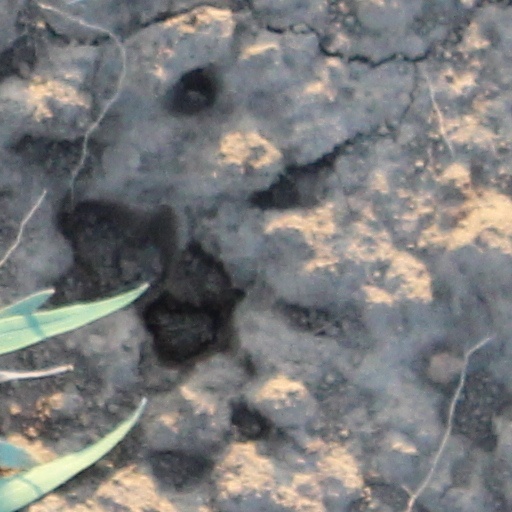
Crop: wheat